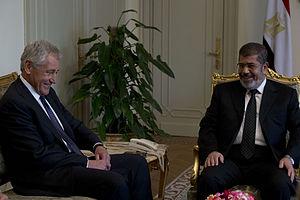
Mohamed Morsi, de son nom complet Mohamed Mohamed Morsi Issa al-Ayyat, né le 8 août 1951 à Ach-Charqiya et mort le 17 juin 2019 au Caire, est un homme d'État égyptien, président de la République du 30 juin 2012 au 3 juillet 2013.